Gancho (dance move)

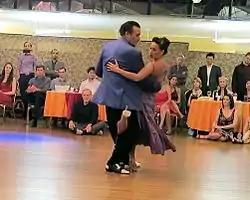
Gancho performed by Juana Sepúlveda with her partner Chicho Frúmboli.

In Argentine Tango, a gancho is a sharp move when a dancer hooks a leg around a partner's leg by bending the knee and then straightening. Both male and female partners may perform ganchos, however when followers perform them, they often happen as a consequence of their trailing leg running into one of the leader's (purposefully positioned) legs. This hooking may be done both from either side of the partner's leg.